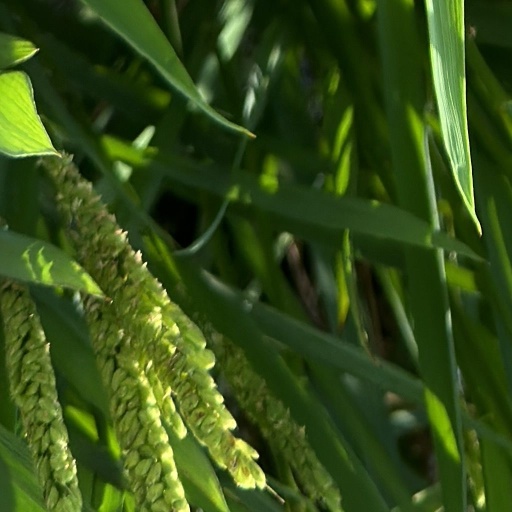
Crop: rice